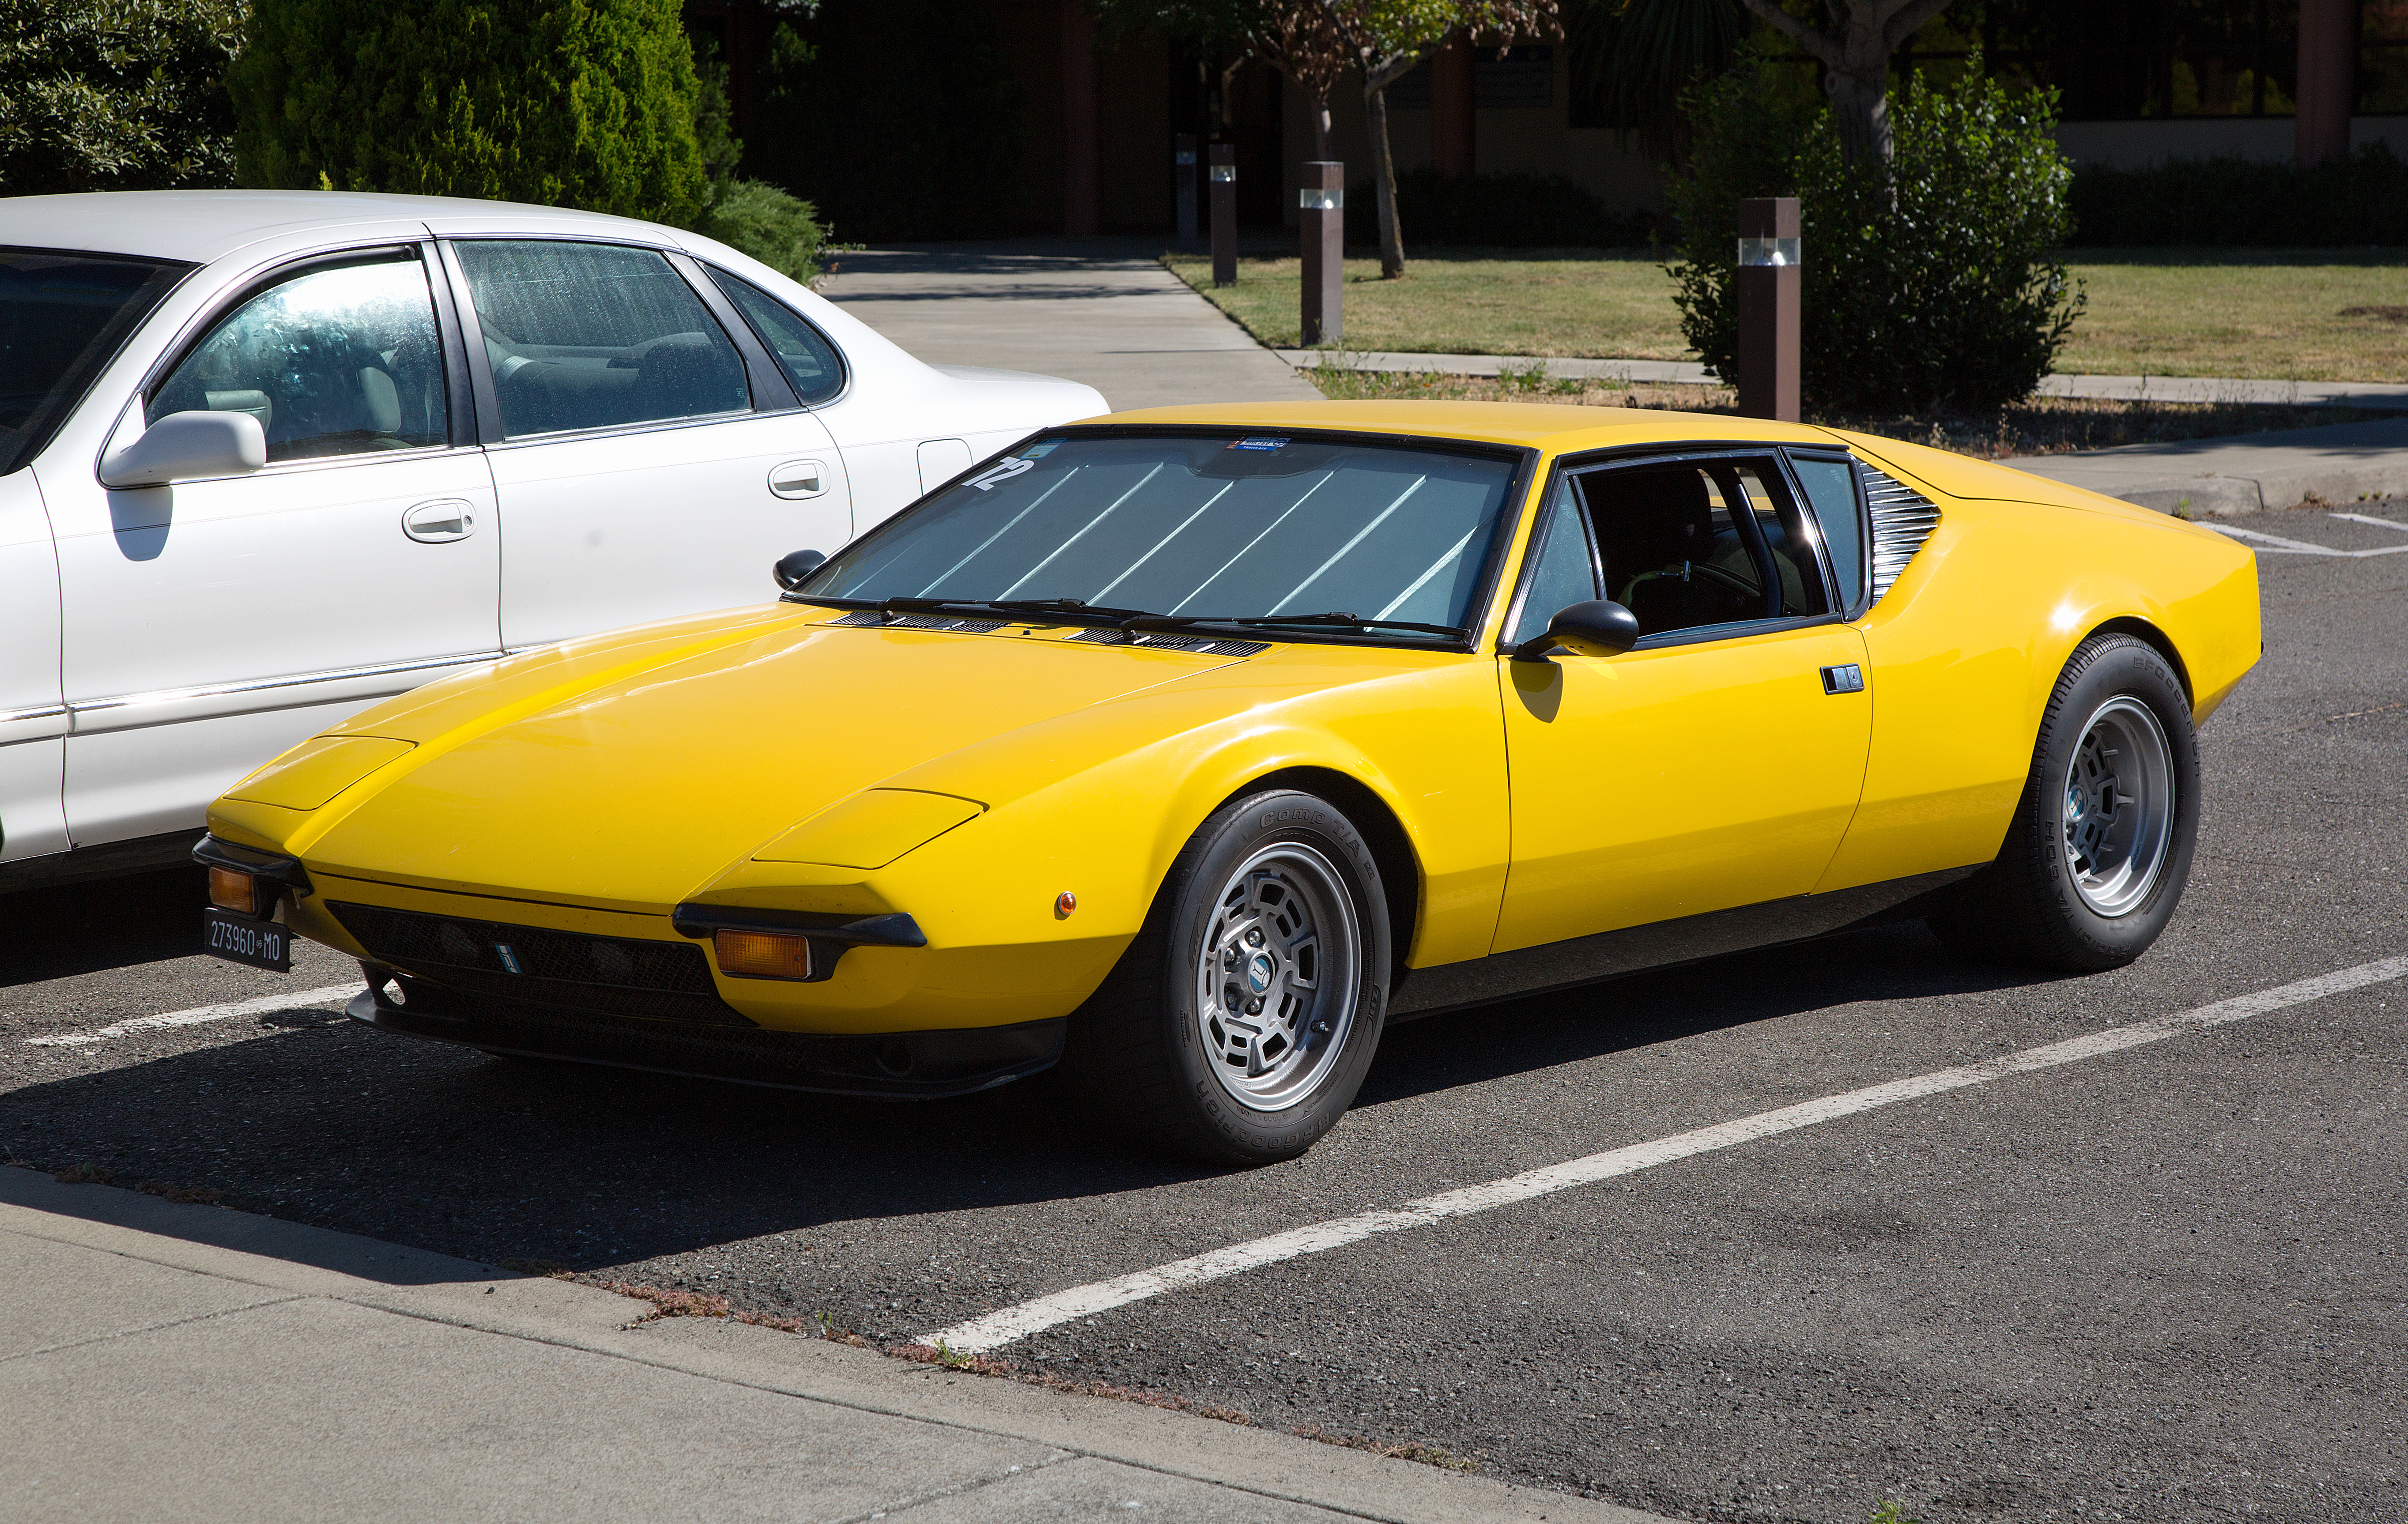
car, automobile, vehicle, yellow, sports car, race car, supercar, ford, coupe, detomaso, sportscar, 1972, 349th, 349thairmobilitywing, bayarea, pantera, monocoque, midengine, detomasopantera, land vehicle, automobile make, lamborghini jalpa, de tomaso pantera, matra 530